Francesco Meli

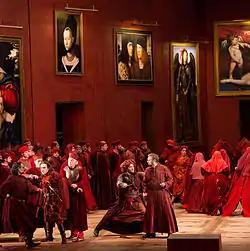
Francesco Meli and Plácido Domingo in "Il trovatore", Salzburg Festival 2014

Francesco Meli (born 15 May 1980) is an Italian operatic tenor particularly associated with the romantic repertoire.